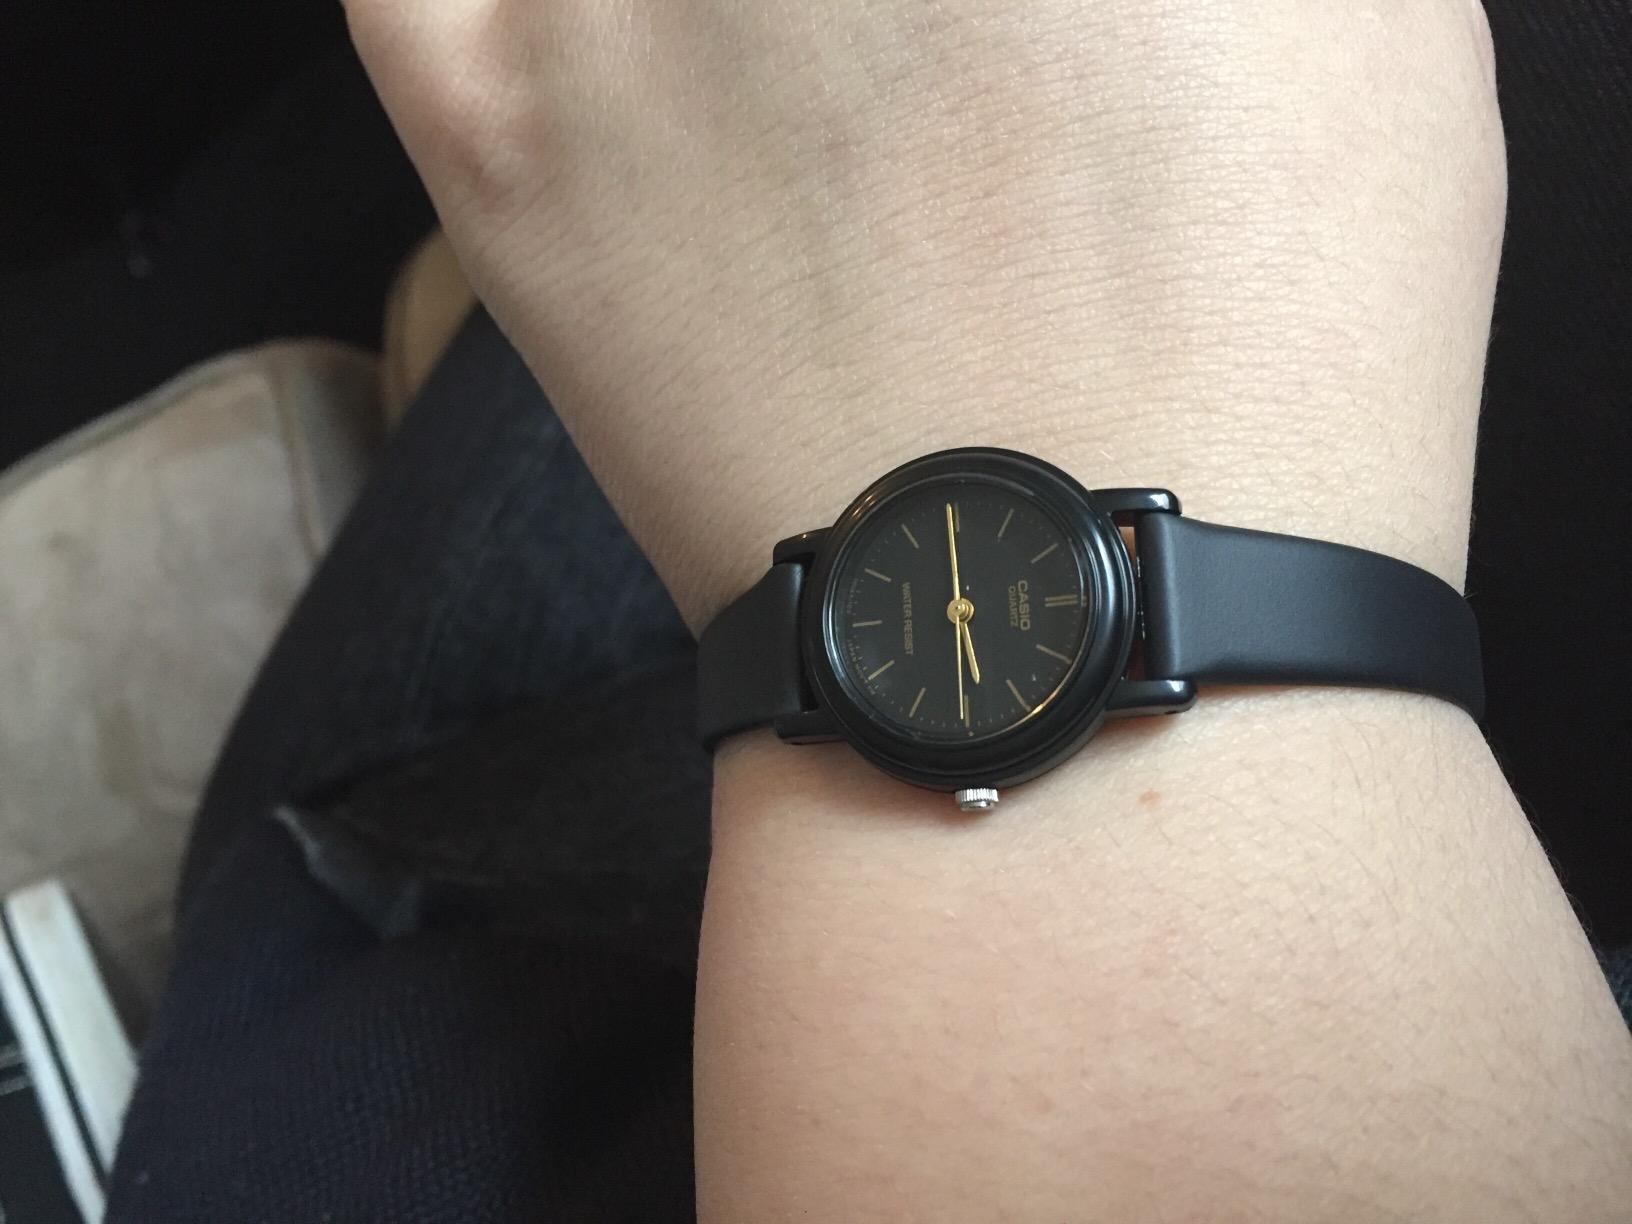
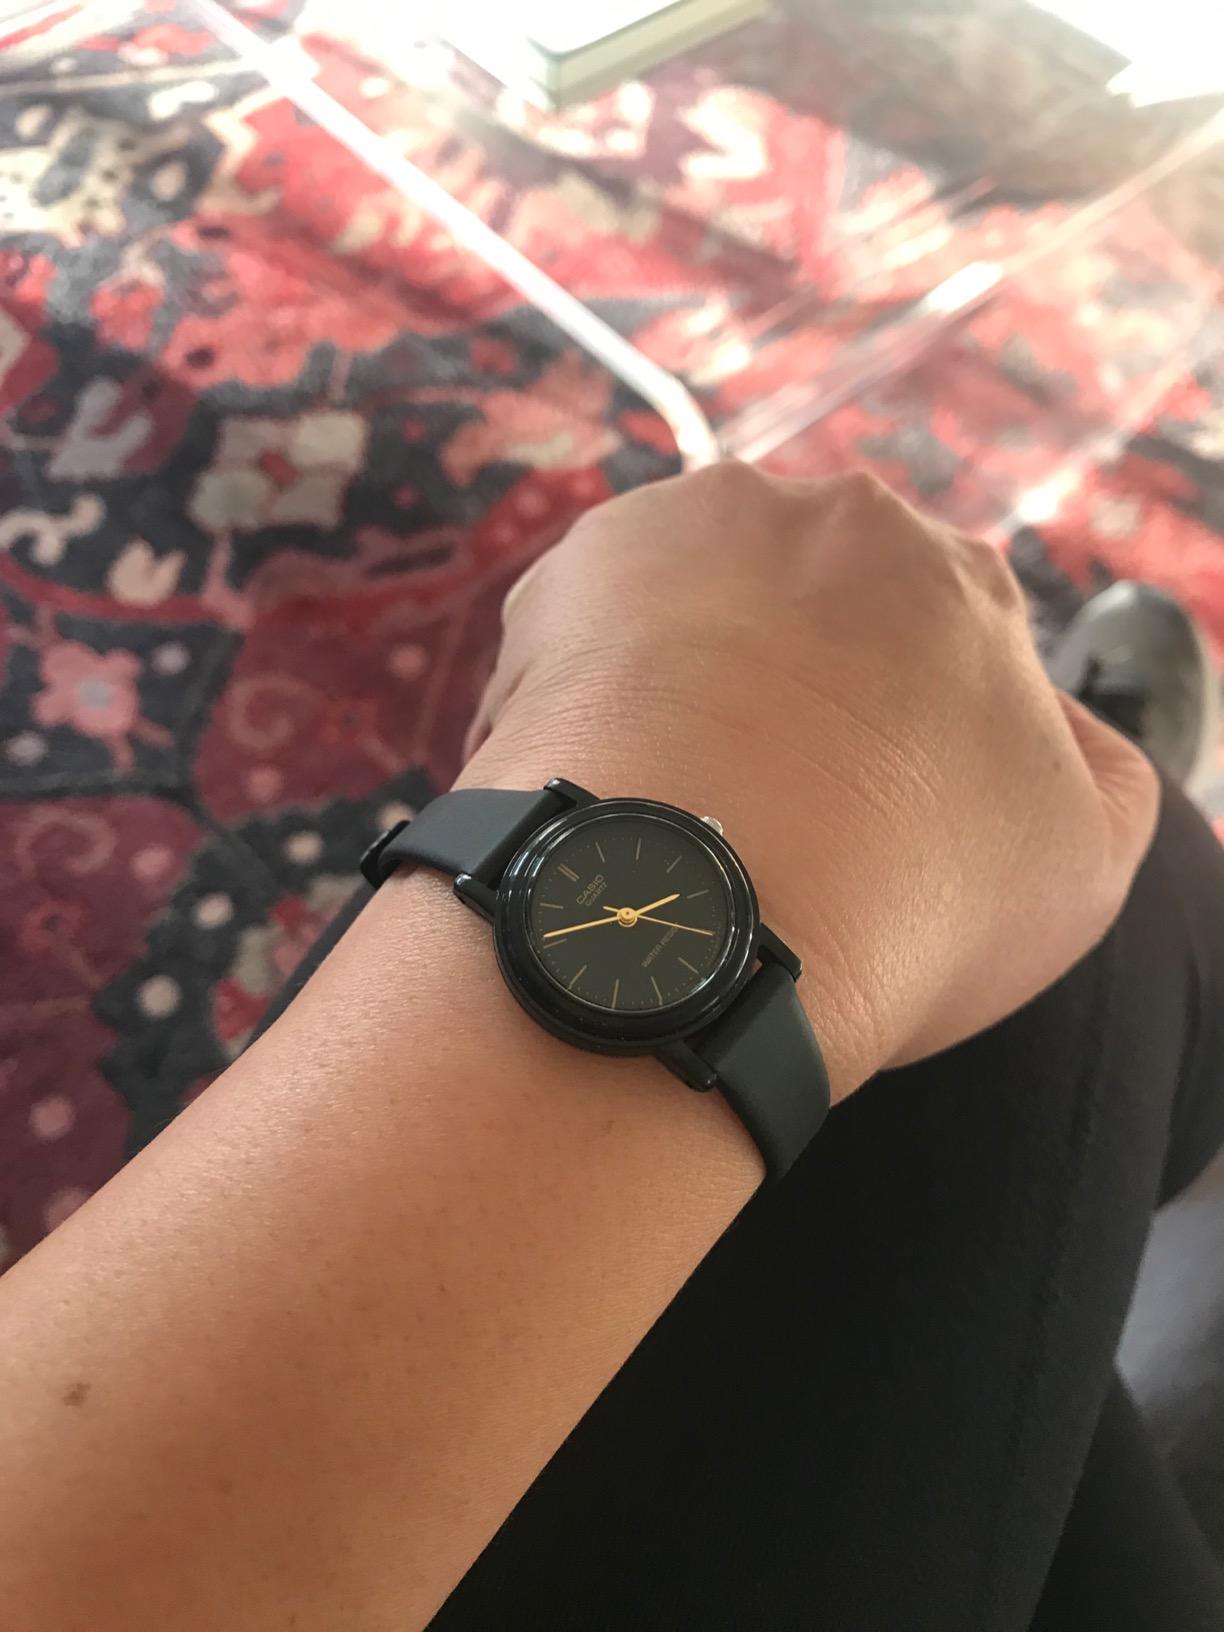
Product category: accessories_watch
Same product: yes